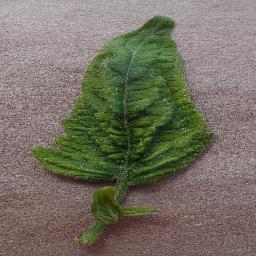
Label: Tomato___Tomato_Yellow_Leaf_Curl_Virus